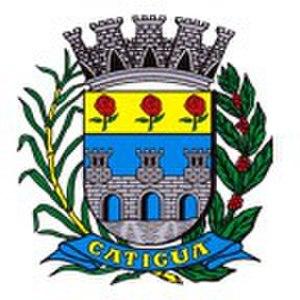
Catiguá est une municipalité brésilienne de l'État de São Paulo et de la Microrégion de Catanduva.